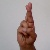
The image shows a hand gesture representing the letter 'R' in Indian Sign Language.